Saint Alban

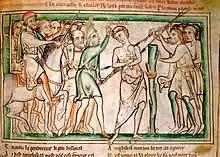
The martyrdom of Amphibalus from the Trinity College "Life of St Alban"

The earliest mention of Alban's martyrdom is believed to be in Victricius's (The Praise of Saints), written in . Victricius had just returned from settling an unnamed dispute among the bishops of Britain. He does not mention Alban by name, but includes an unnamed martyr, who, "in the hands of the executioners told rivers to draw back, lest he should be delayed in his haste." The account closely resembles Alban's martyrdom, and many historians have concluded that this may be a reference to Alban, making it the earliest surviving reference to a British saint. It is not certain, however, that the martyr referred to is truly Alban.